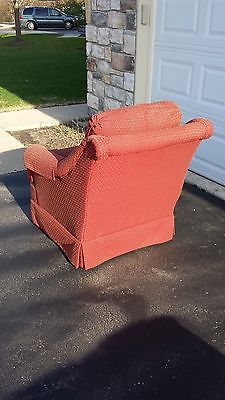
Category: chair